Ha! Ha! Pyramid

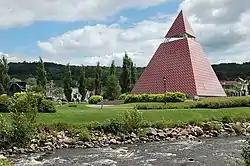
The pyramid in 2008

The area of Grande-Baie suffered heavy damage from the flood of 1996. Ten people died, and between 12,000 and 16,000 residents were displaced. Some 500 to 800 buildings were destroyed, more than 1,200 damaged, and damage estimates ranged from .